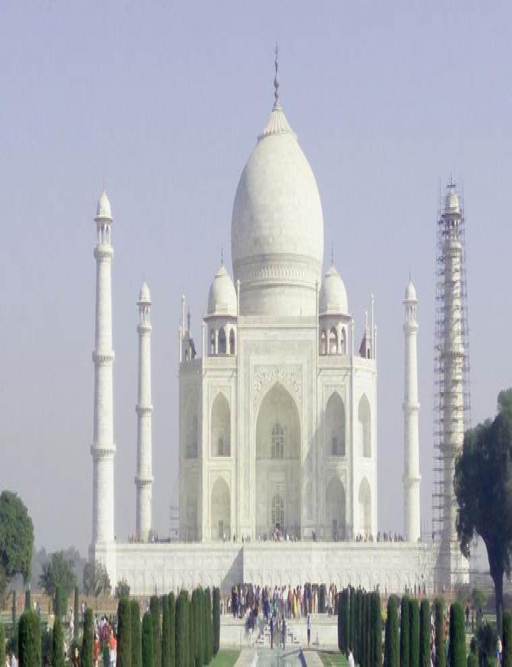
the apex court ordered demolition of the parking lot around mausoleum .